Atomic spies

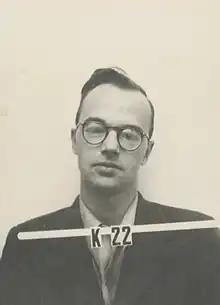
Klaus Fuchs, arguably the most important of the identified "atomic spies" for his extensive access to high-level scientific data and his ability to make sense of it through his technical training

Atomic spies or atom spies were people in the United States, the United Kingdom, or Canada, who are known to have illicitly given information about nuclear weapons production or design, to the Soviet Union, during World War II and the early Cold War. Exactly what was given, and whether everyone so accused actually gave it, are still matters of some scholarly dispute. In some cases, some of the arrested suspects or government witnesses had given strong testimonies or confessions, which they recanted later or said were fabricated. Their work constitutes the most publicly well-known and well-documented case of nuclear espionage in the history of nuclear weapons. (At the same time, numerous nuclear scientists favored sharing classified information with the world scientific community. This proposal was firmly quashed, by the U.S. government.